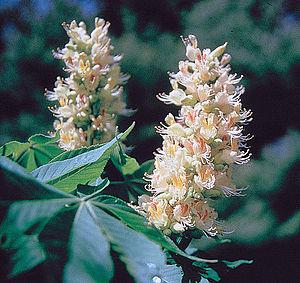
Le marronnier glabre, est une espèce de marronnier originaire de l'Est de l'Amérique du Nord.